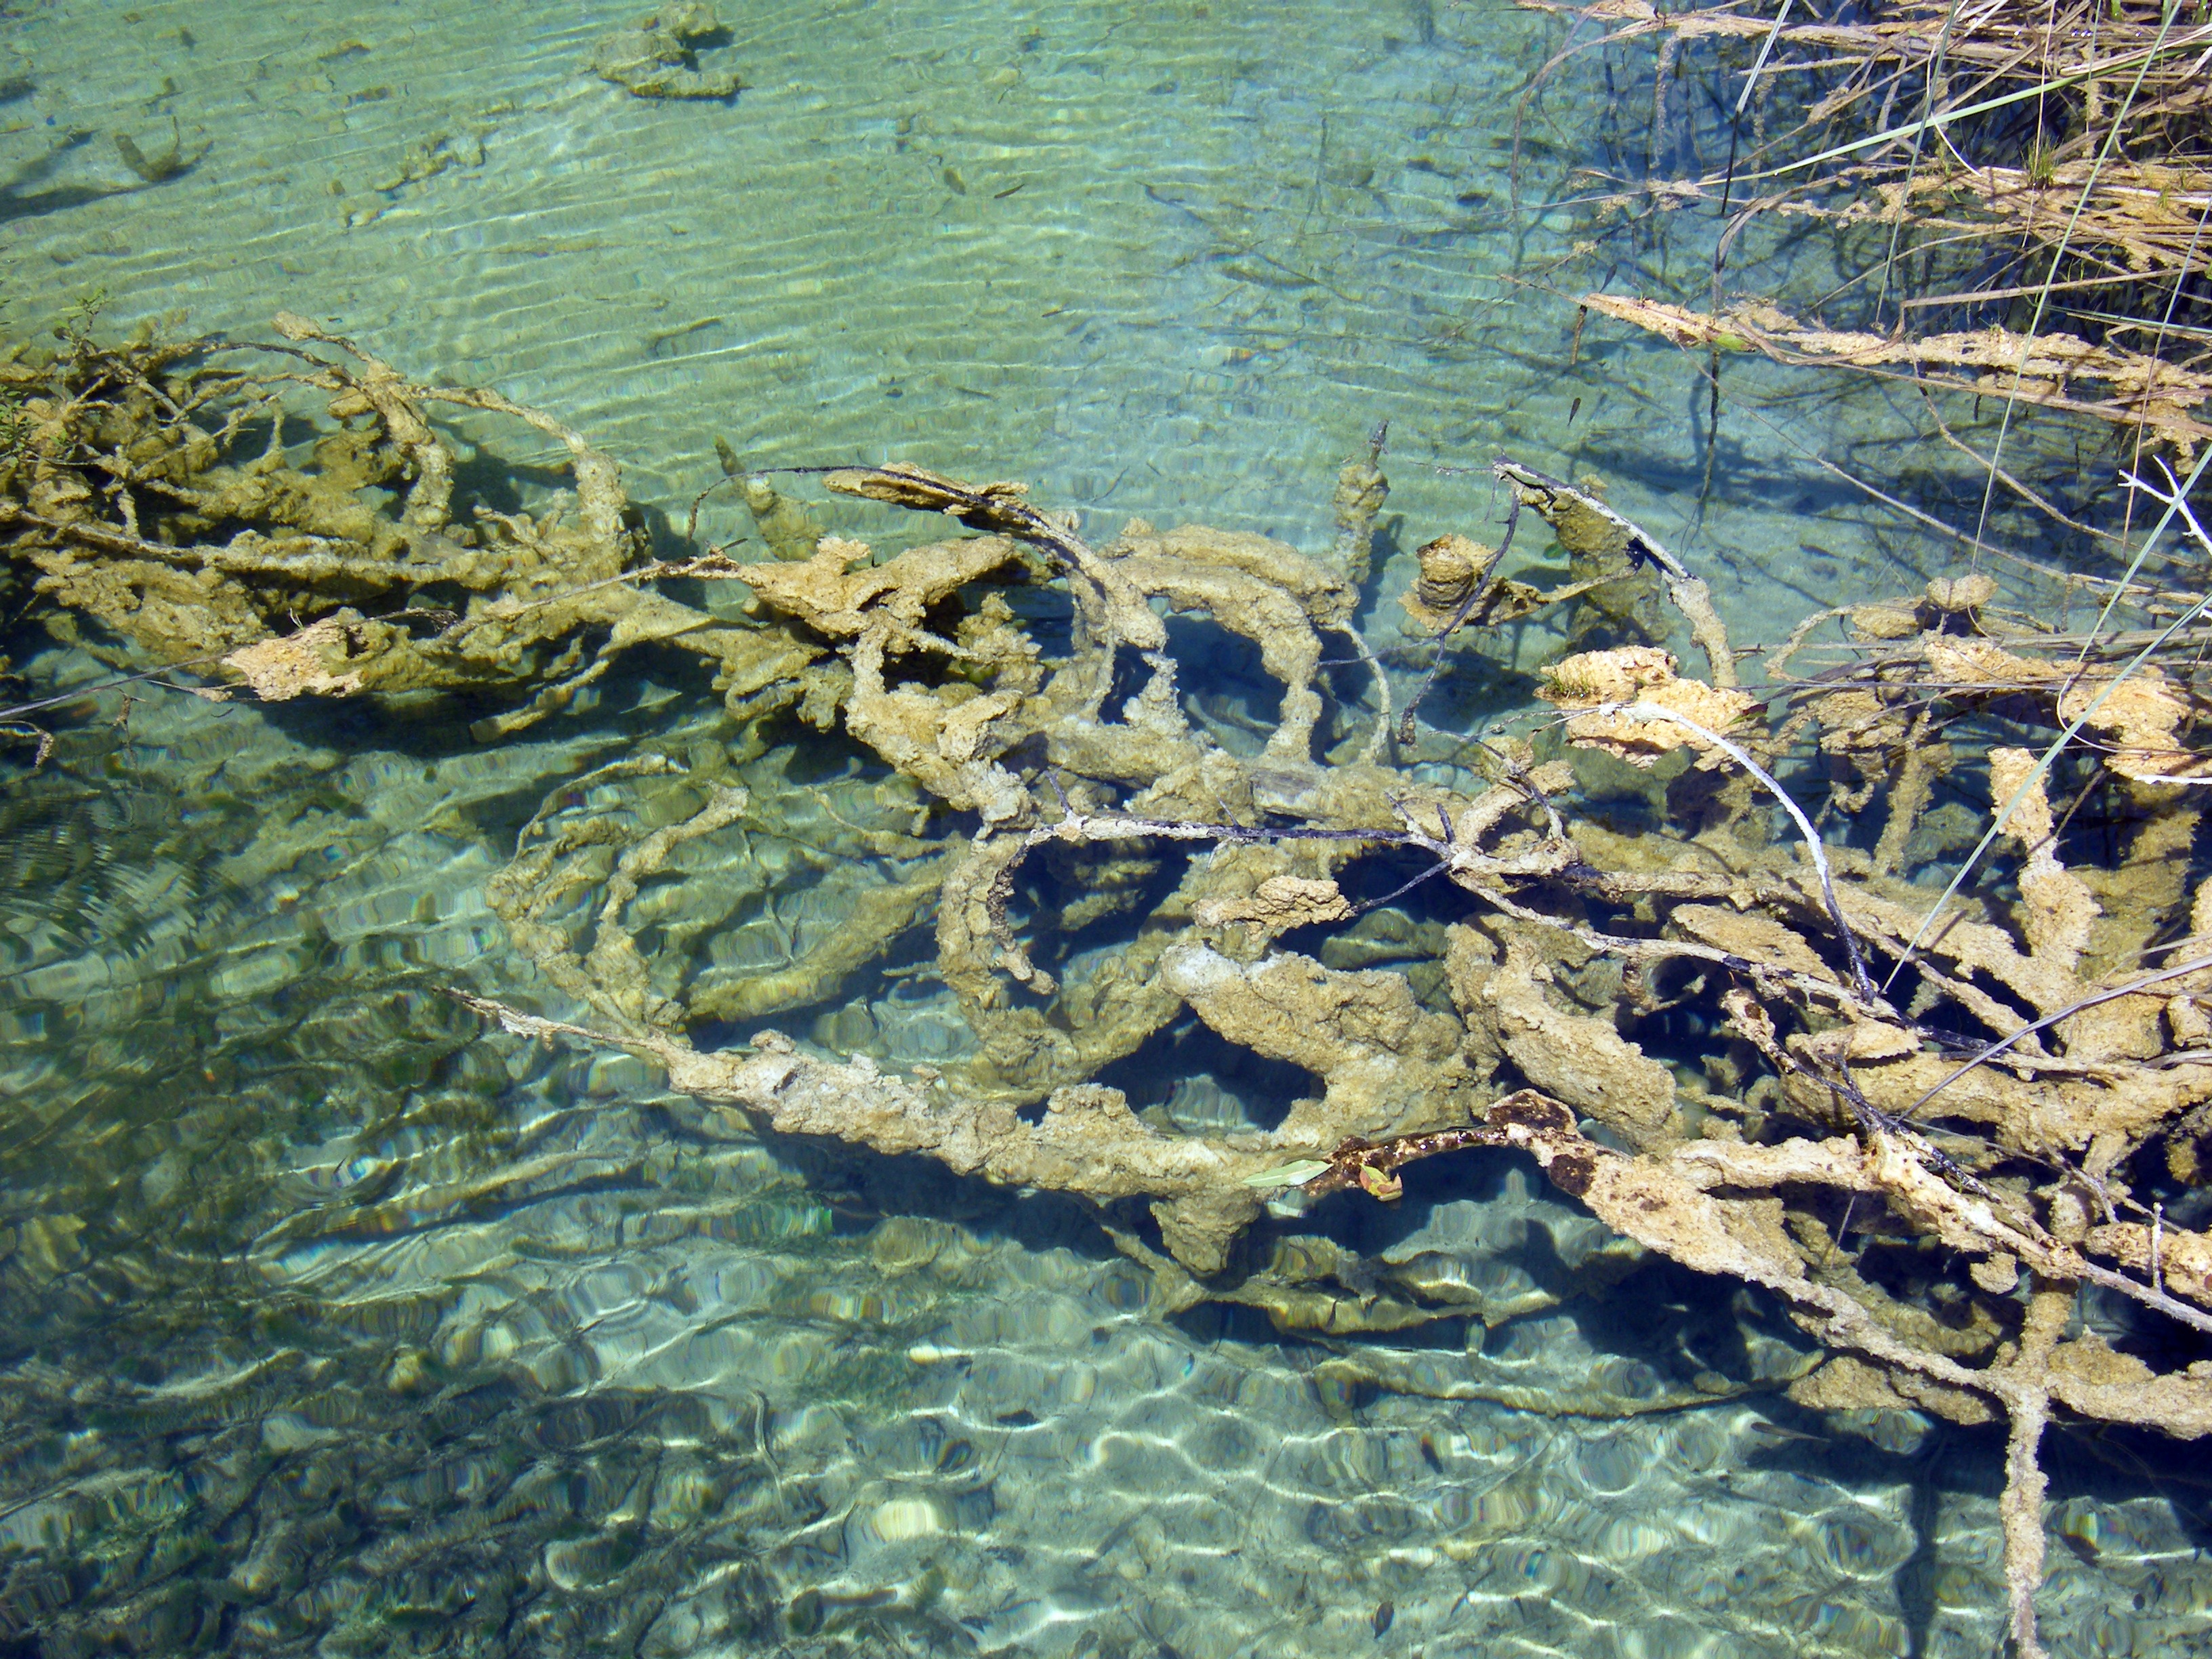
sea, tree, water, lake, pond, wildlife, stream, reflection, clean, fish, fauna, croatia, algae, wetland, magic, lakes, plittvice, marine biology